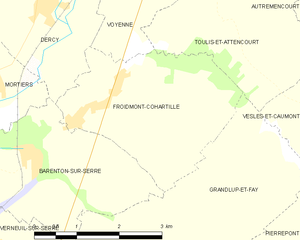
Carte des communes françaises: Froidmont-Cohartille